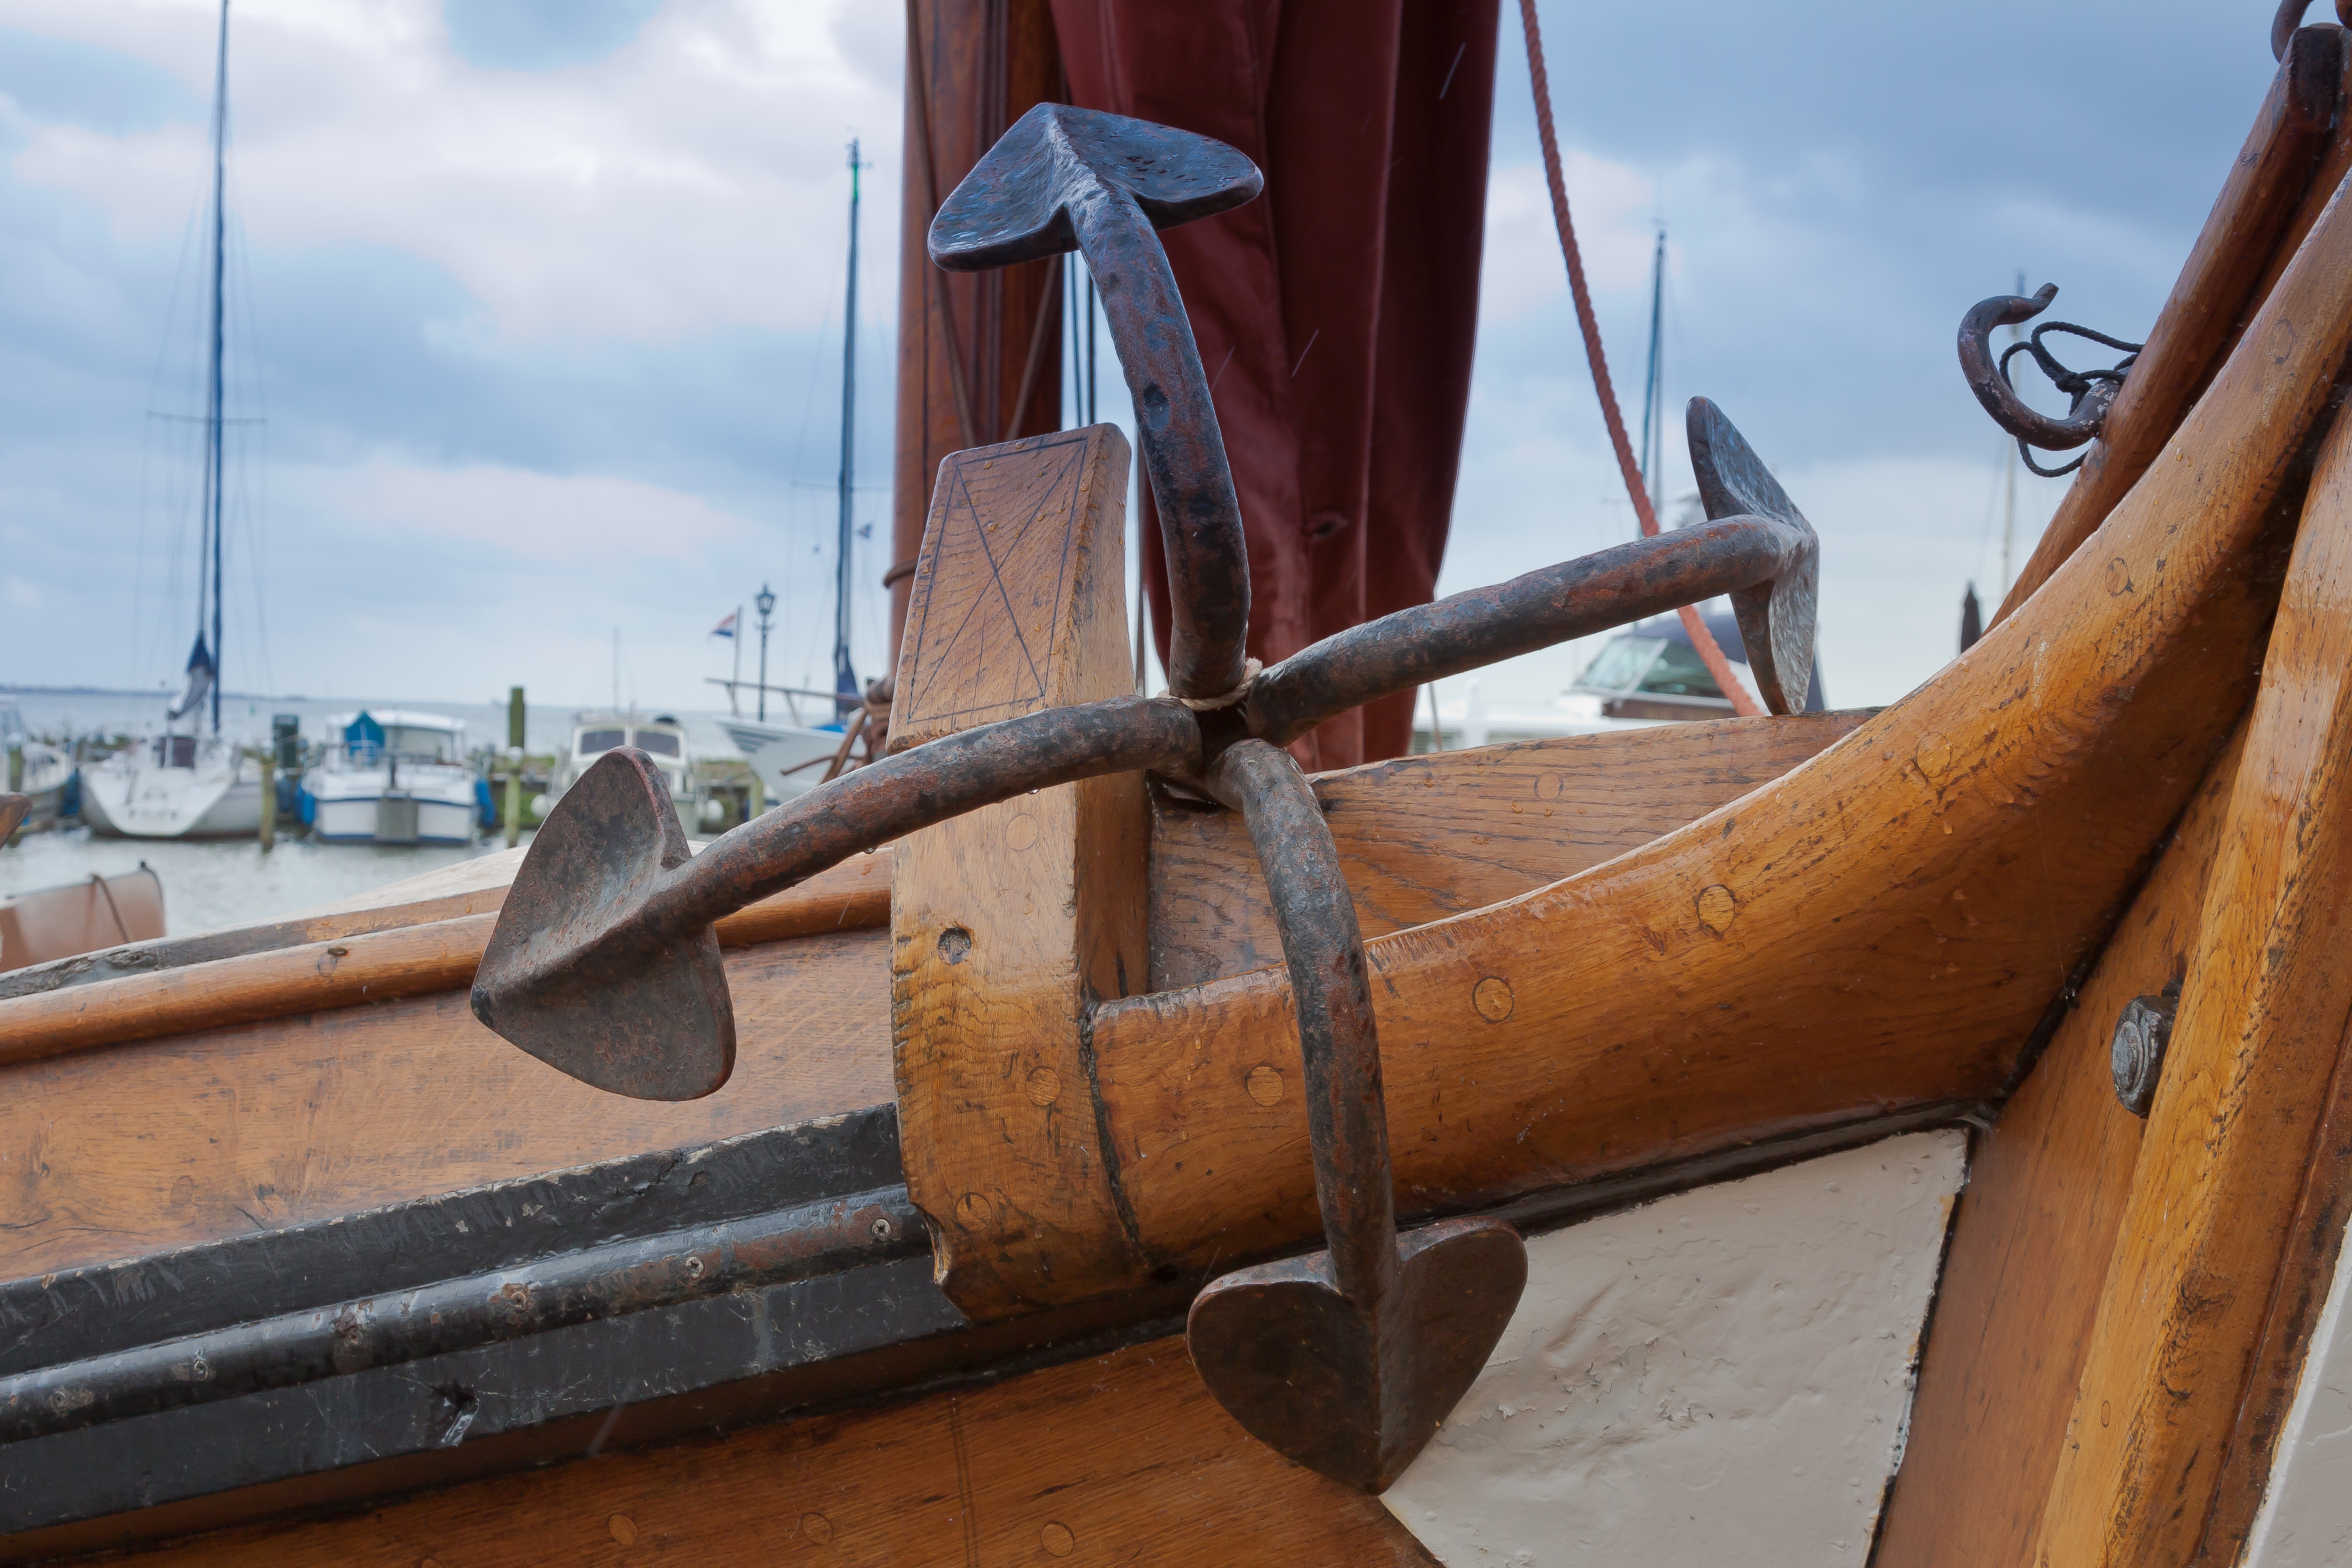
beach, sea, coast, water, nature, lighthouse, sky, wood, sunrise, boat, lake, ship, boot, vehicle, fishing, mast, holiday, blue, sailboat, ferry, dunes, holland, netherlands, clouds, sail, watercraft, mood, breakwater, north sea, abendstimmung, sailing ship, fischer, fishing vessel, investors, zeeland, wooden boat, by the sea, longship, galleon, caravel, disk boot